Seventeenth of Tammuz

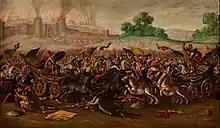
Nebuchadnezzar's army burns Jerusalem. (c. 1630–1660)

The Seventeenth of Tammuz (Modern: "Shiv'á Asár beTammúz", Tiberian (SBL): "Šib̲ʿāʿāśār bəṯammuz") is a Jewish fast day commemorating the breach of the walls of Jerusalem before the destruction of the Second Temple. It falls on the 17th day of the fourth Hebrew month of Tammuz and marks the beginning of The Three Weeks, a mourning period leading up to Tisha B'Av.